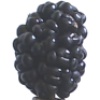
Label: Mulberry 1